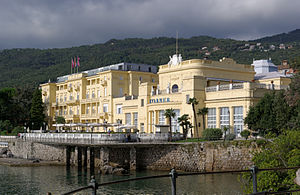
Opatija / Billedgalleri
Opatija er en badeby ved Kvarnerbugten i Adriaterhavet på halvøen Istrien i det nordvestlige Kroatien ved den Kroatiske Riviera. Byen har ca. 6.650 indbyggere og ligger 14 km vest for Kroatiens tredjestørste by Rijeka. Byen er en af de ældste turistbyer i Kroatien.